Java mouse-deer

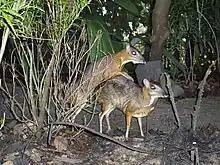
Mating; Singapore Zoo

The Java mouse-deer has many common names, including Javan chevrotain, Javan mousdeer, or Java Mouse Deer.